Allan Jaffe

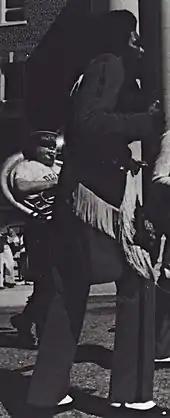
Jaffe seen at left playing bass horn behind Olympia Brass Band grand marshal "King" Richard Matthews at "jazz funeral", 1981

Allan Phillip Jaffe (April 24, 1935, Pottsville, Pennsylvania – March 9, 1987, New Orleans) was an American jazz tubist and the entrepreneur who, along with his wife Sandra, developed Preservation Hall into a New Orleans jazz tradition.